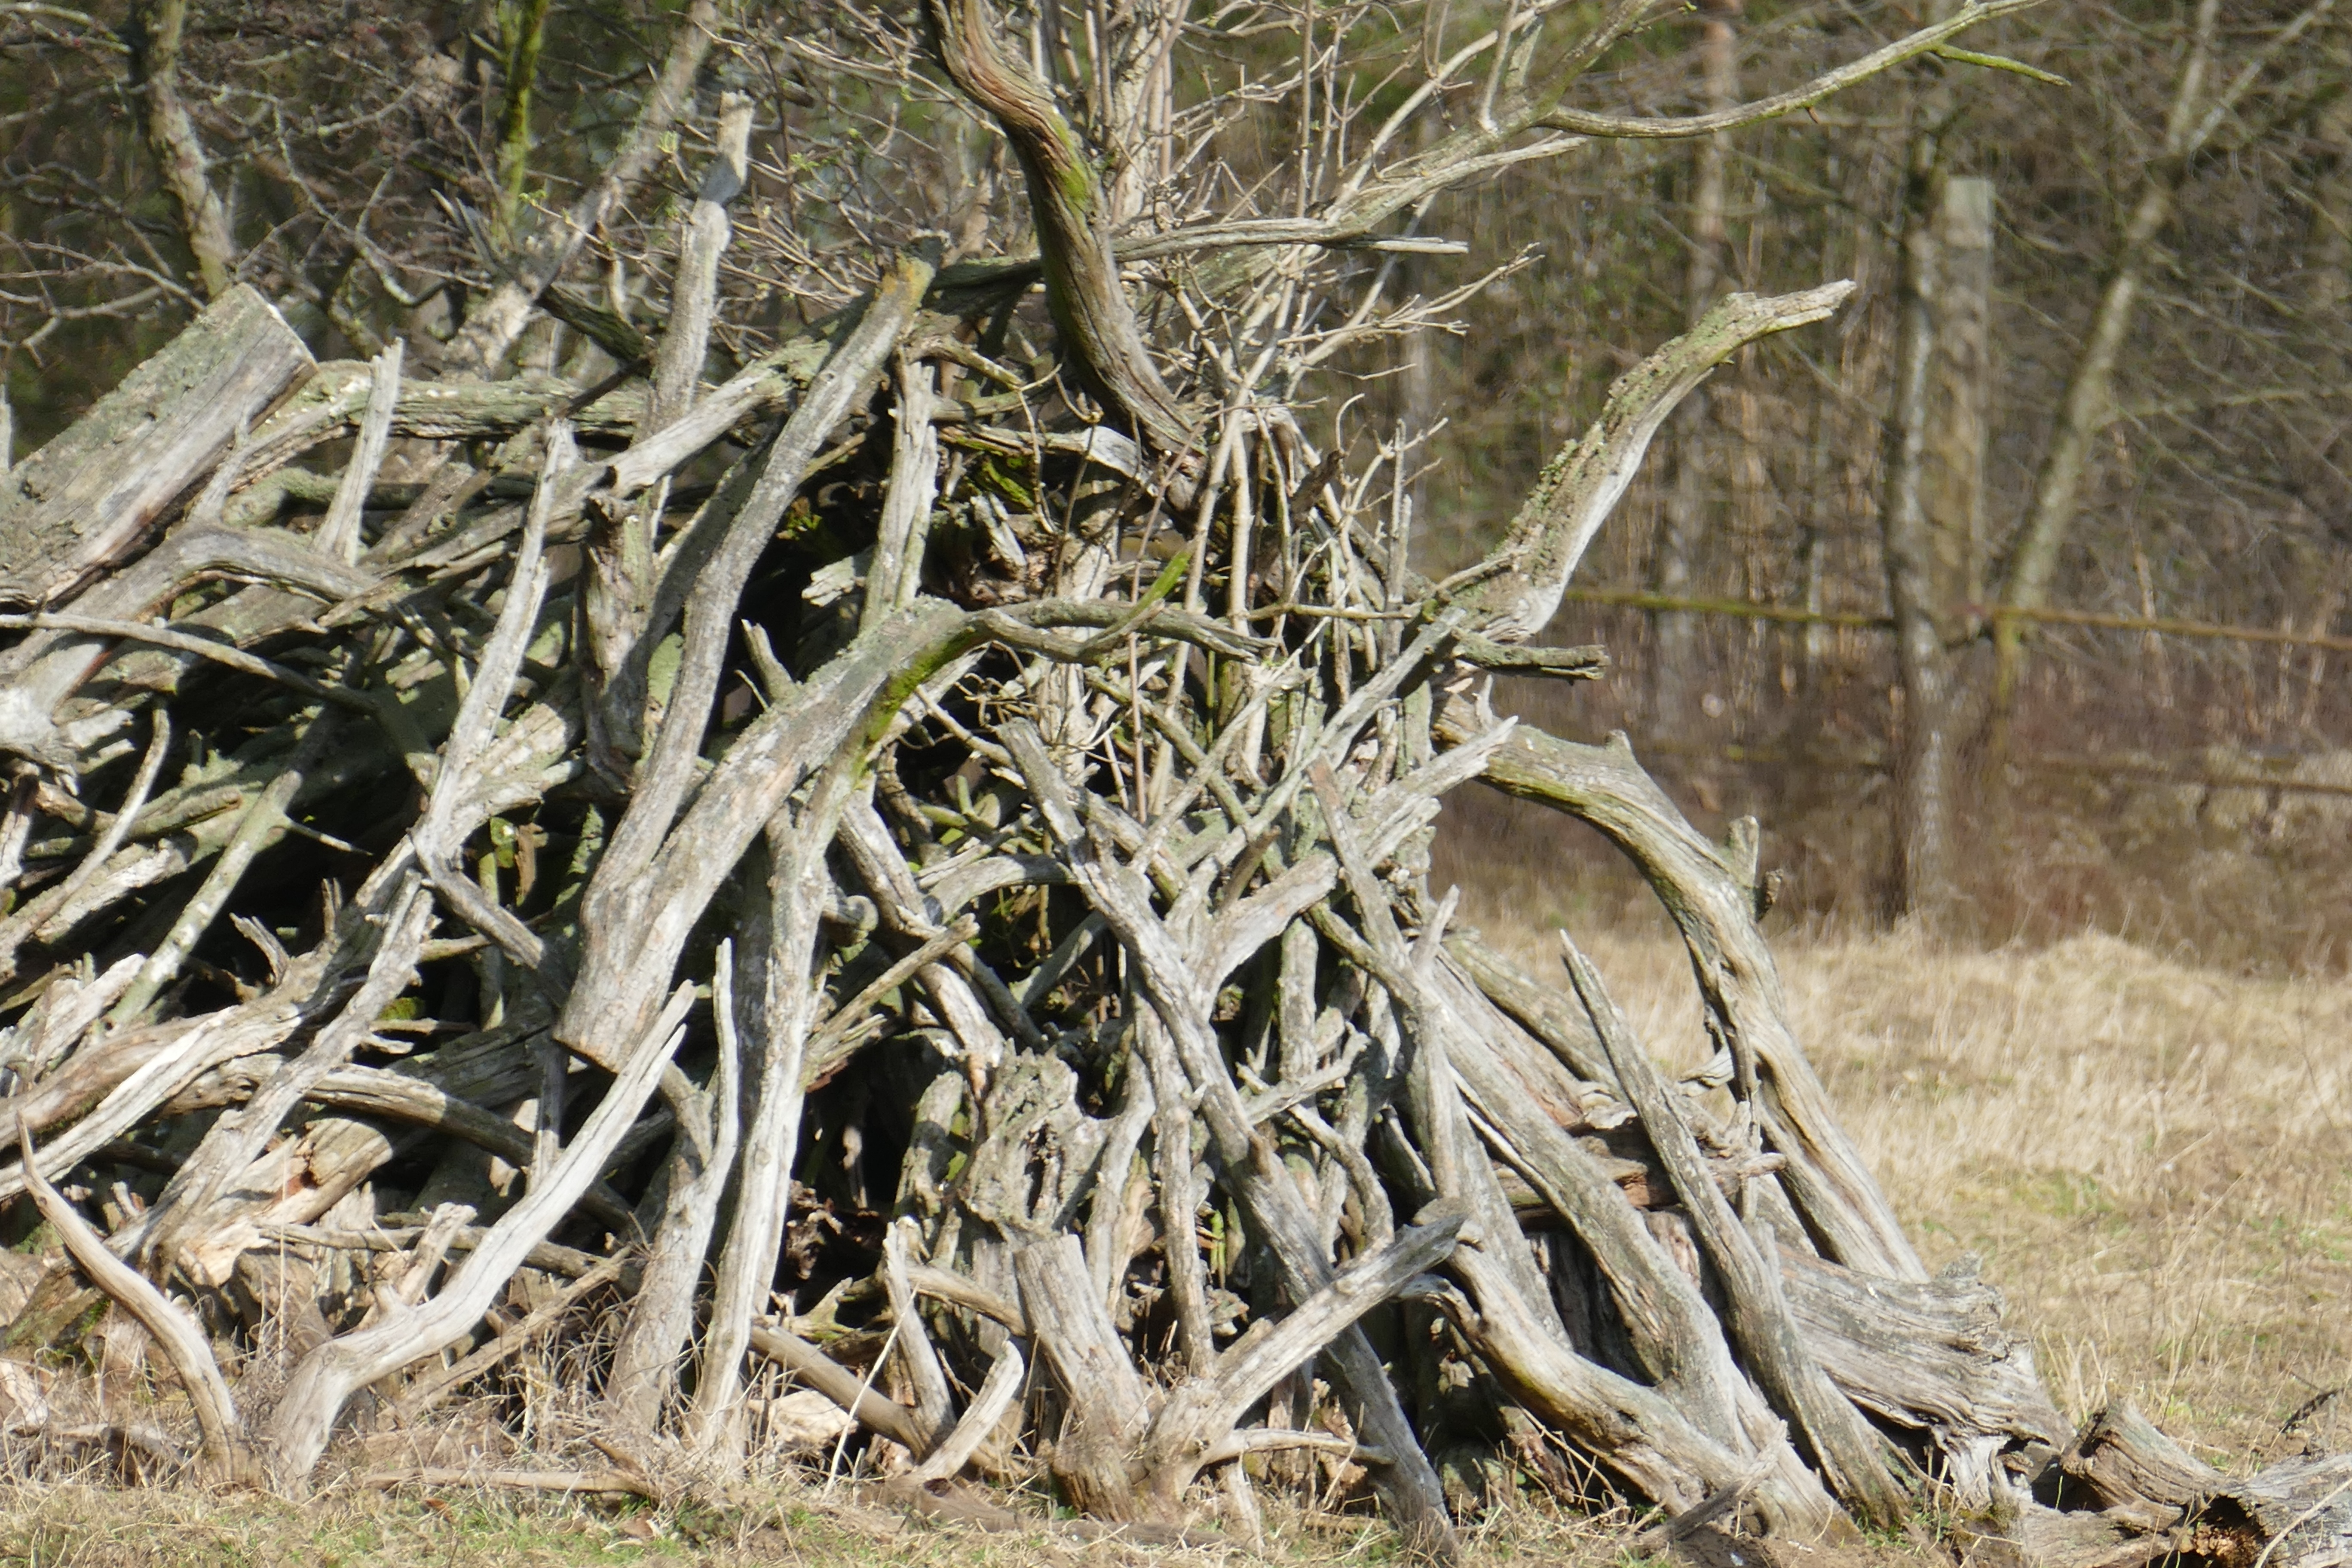
tree, nature, forest, branch, plant, flower, trunk, old, pile, produce, botany, dead, flora, root, shrub, branches, woodland, flowering plant, woody plant, land plant